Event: Nepal Earthquake
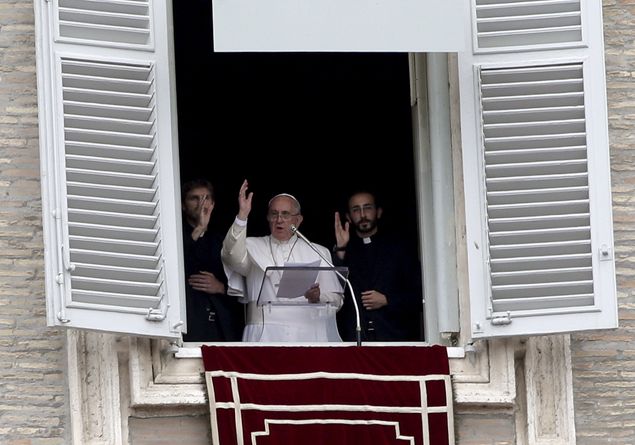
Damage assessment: no_damage